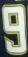
Number: 9